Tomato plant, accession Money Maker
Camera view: tilt-top (135 deg); turntable rotation: 240 degrees
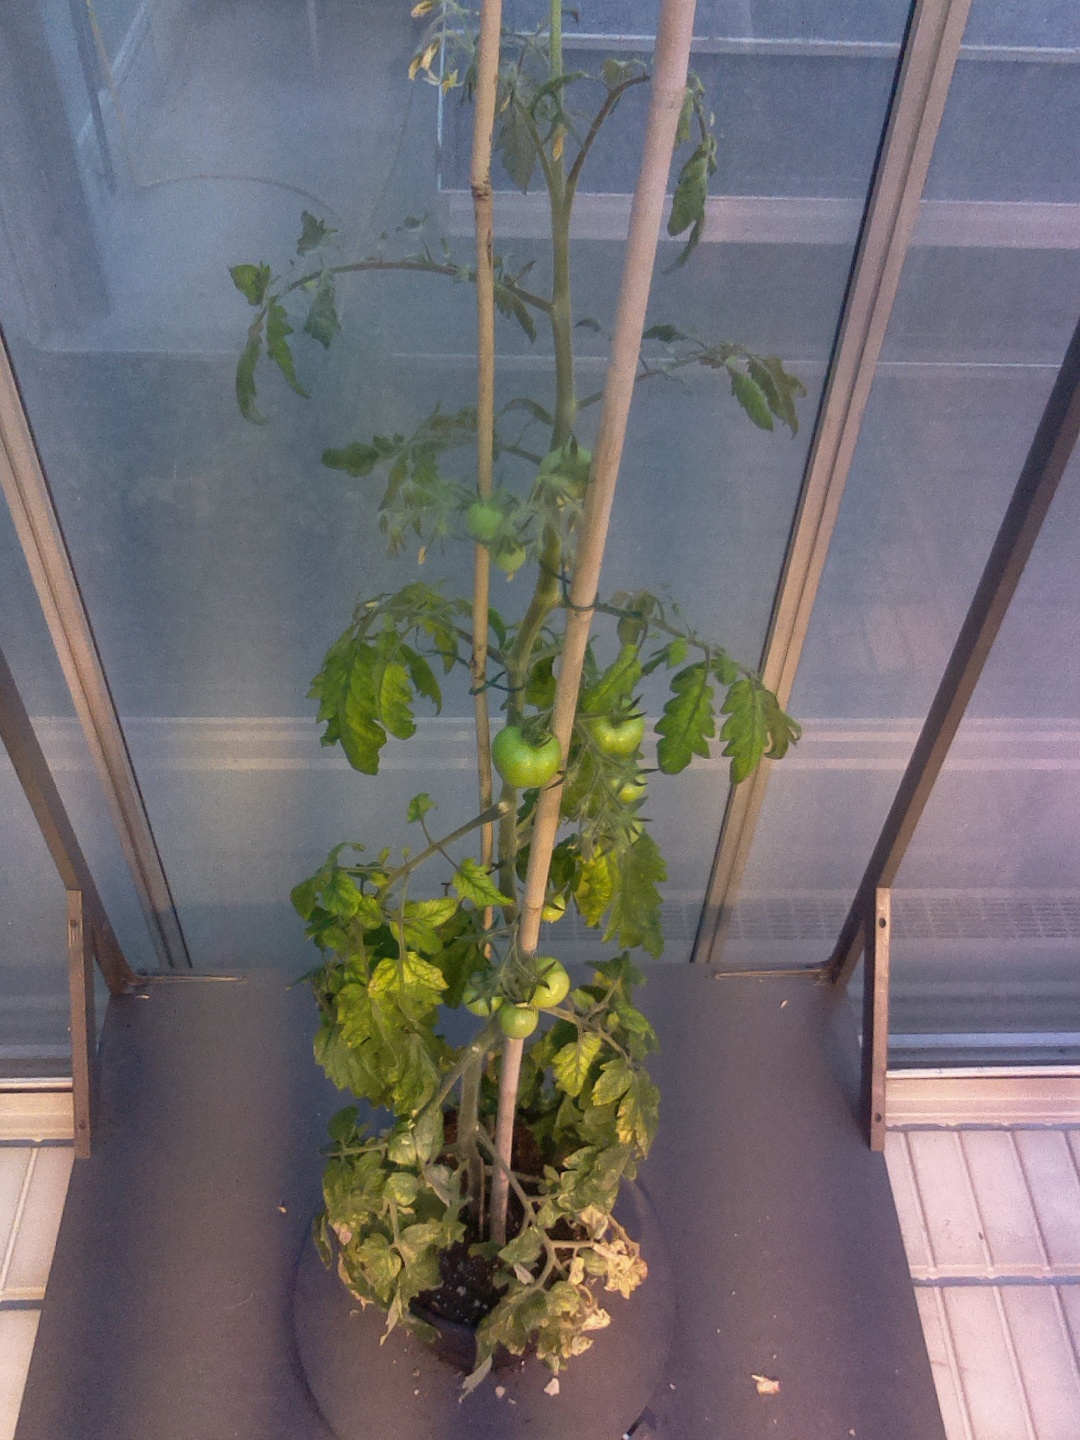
BBCH growth stage 74: 40%-50% of final fruit size